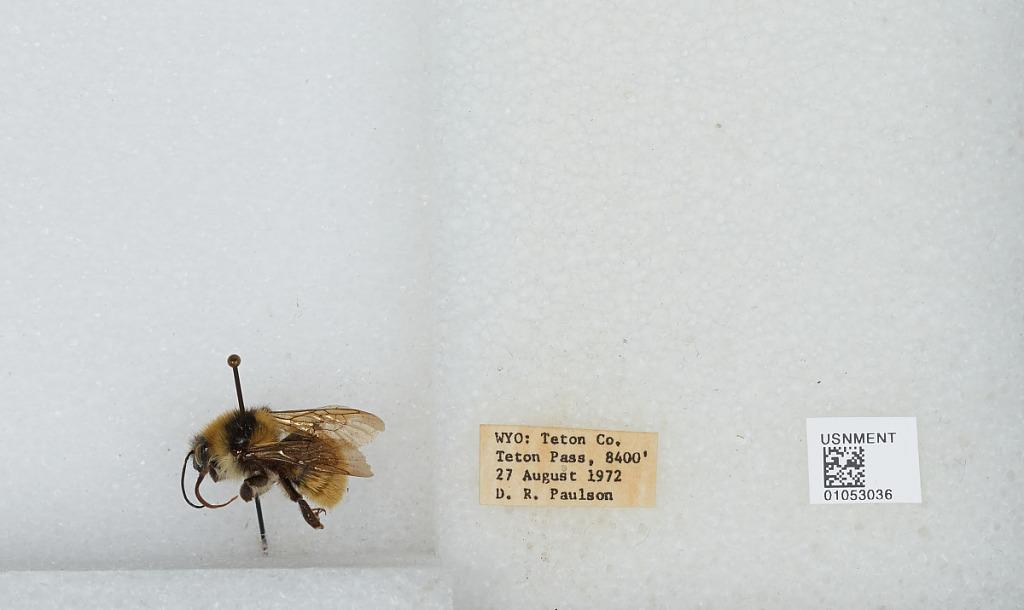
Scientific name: Bombus sp.
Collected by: D. Paulson
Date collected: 1972-8-27
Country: United States
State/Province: Wyoming
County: Teton
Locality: Teton Pass
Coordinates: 43.4975, -110.955